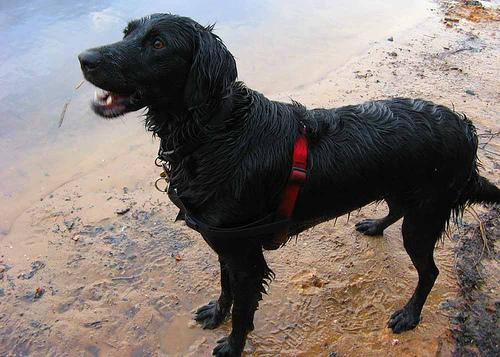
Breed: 206-n000047-flat_coated_retriever